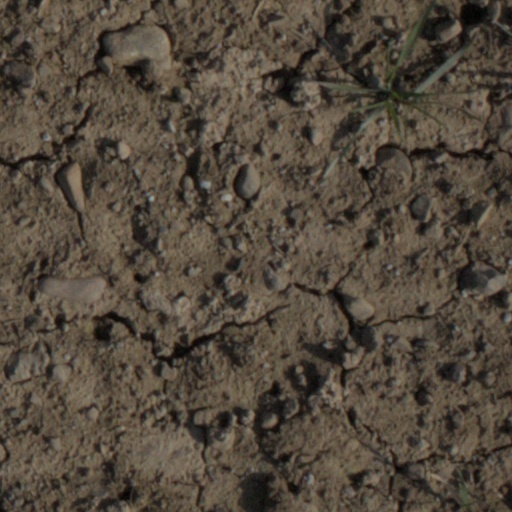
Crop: wheat